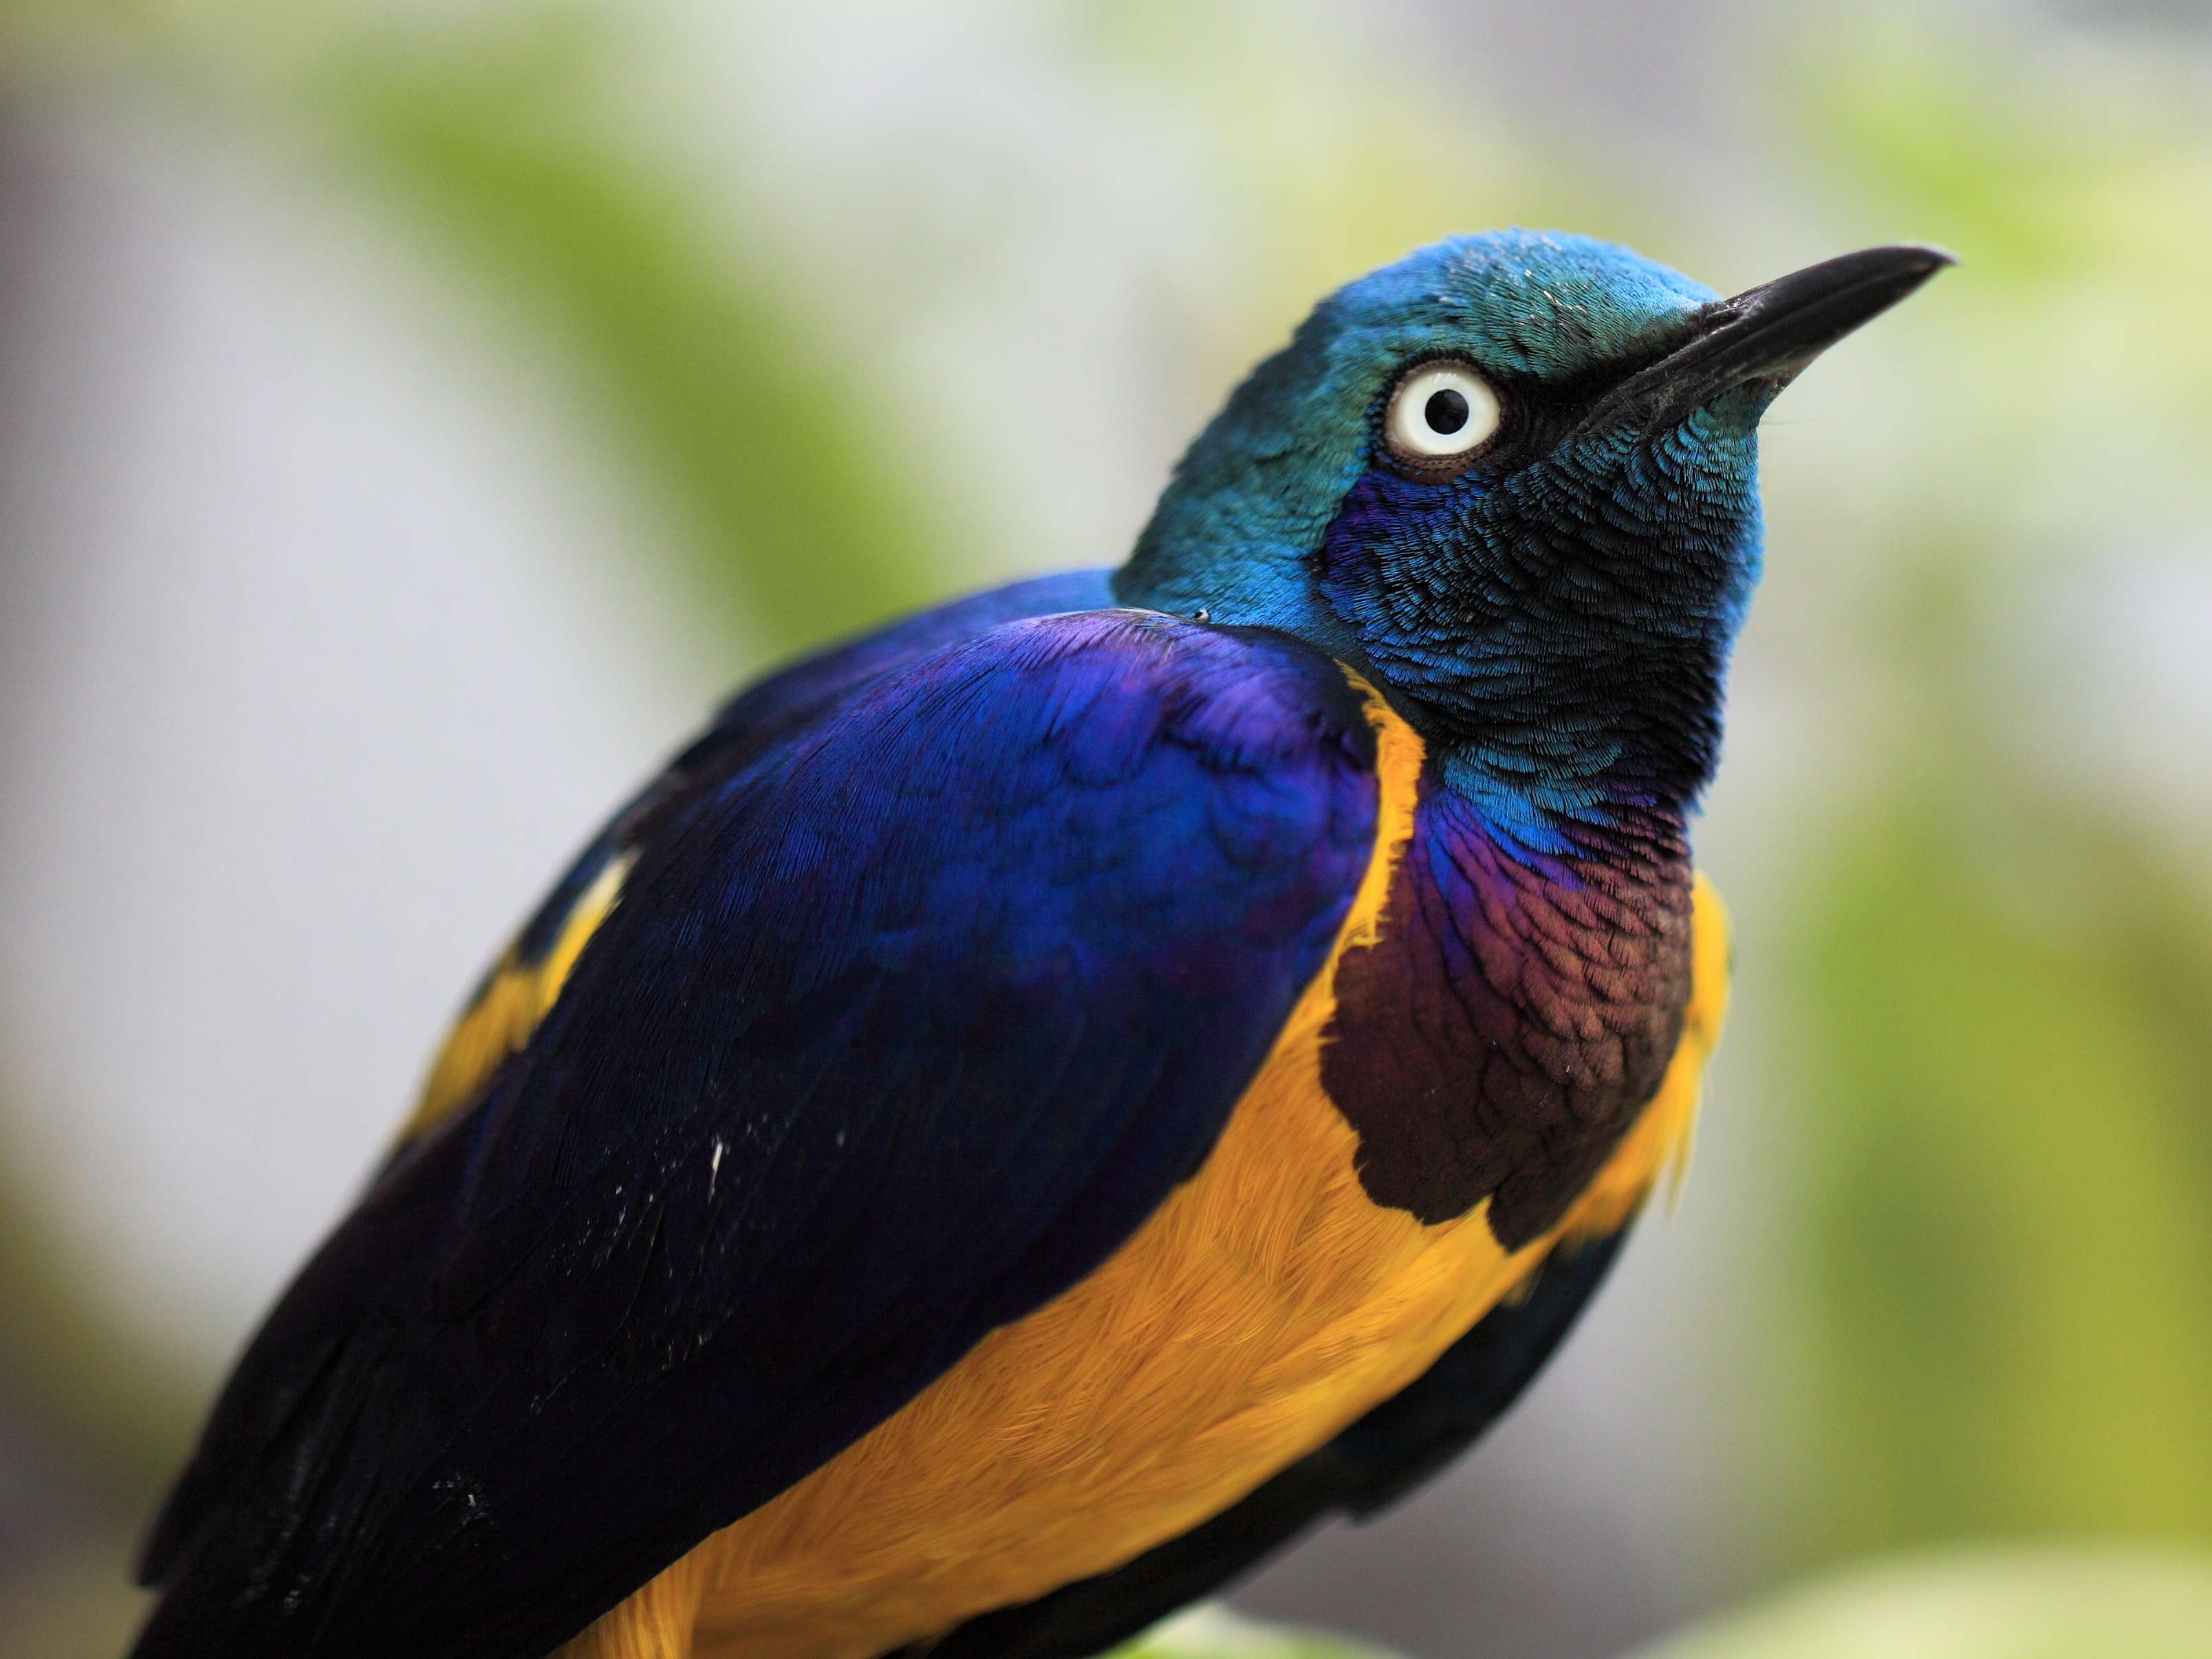
nature, bird, flower, wildlife, high, beak, blue, fauna, close up, cool image, vertebrate, 5d, hires, starling, markii, hi, res, resolution, regius, goldenbreasted, cosmopsarus, shizuoka, kakegawa, kachoen, glossy, macro photography, coraciiformes, perching bird, green jay